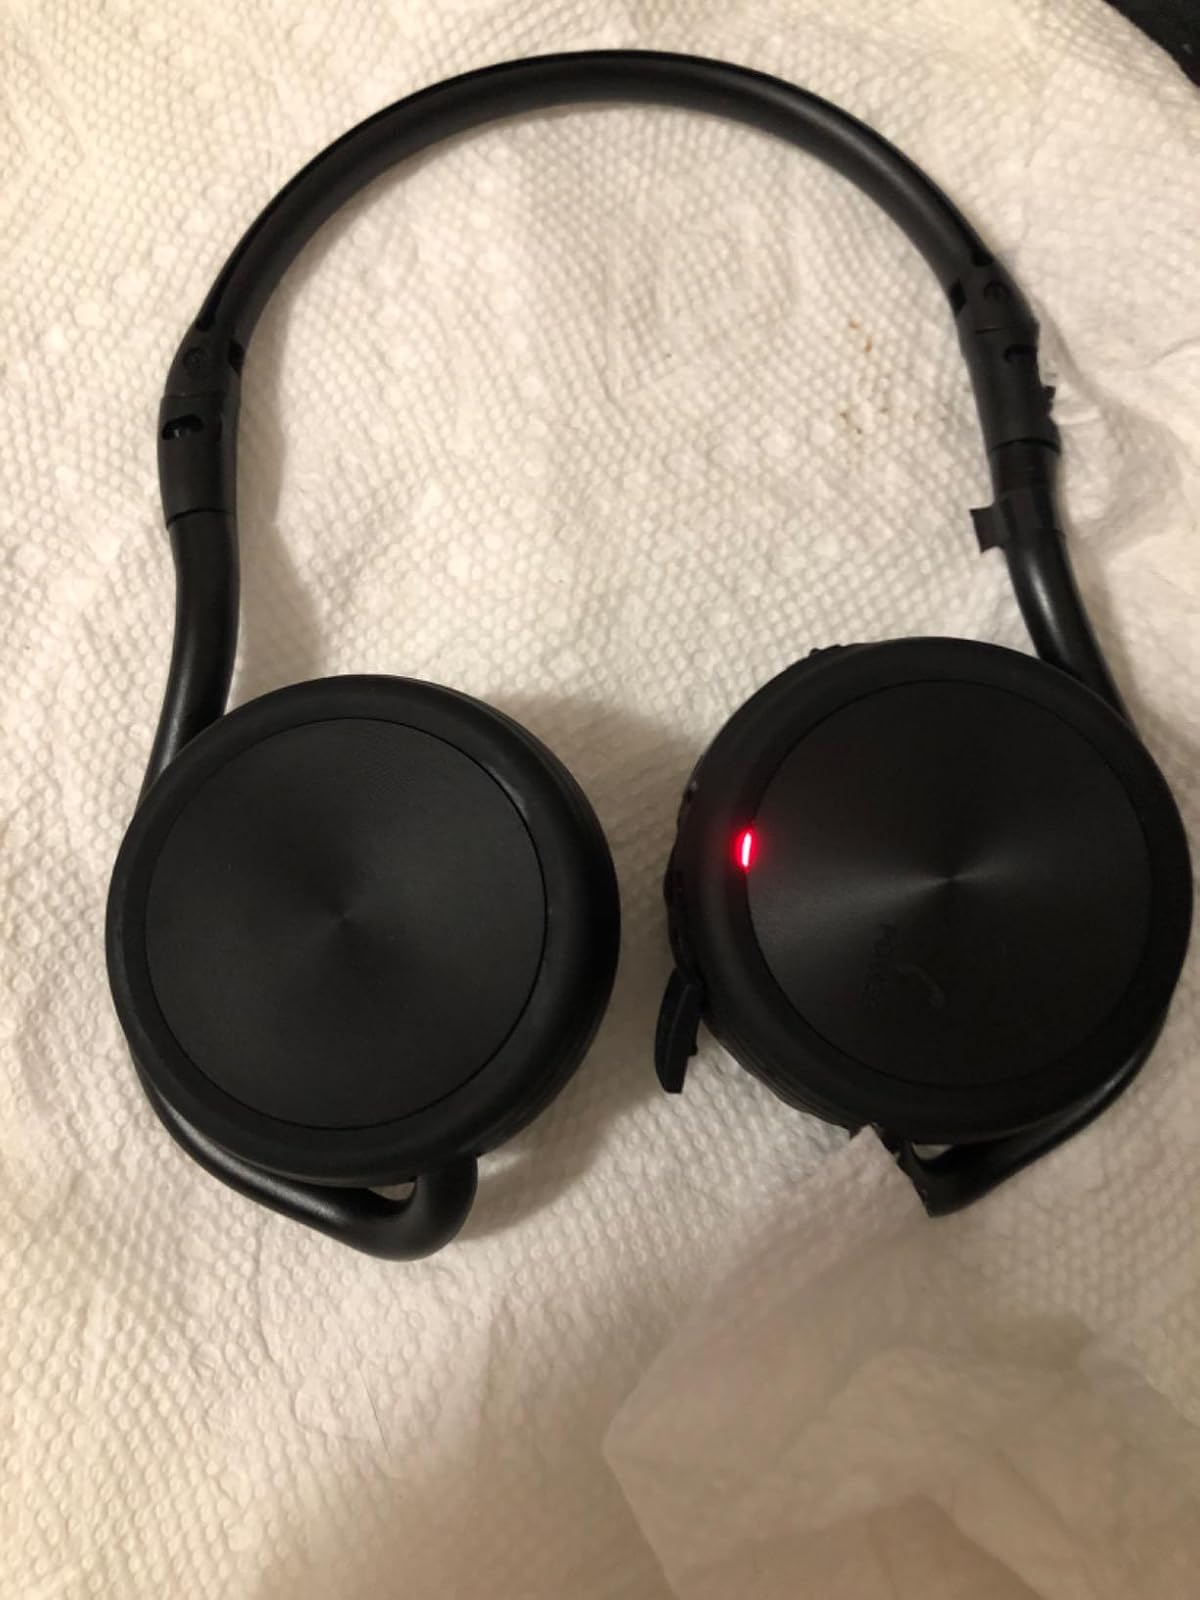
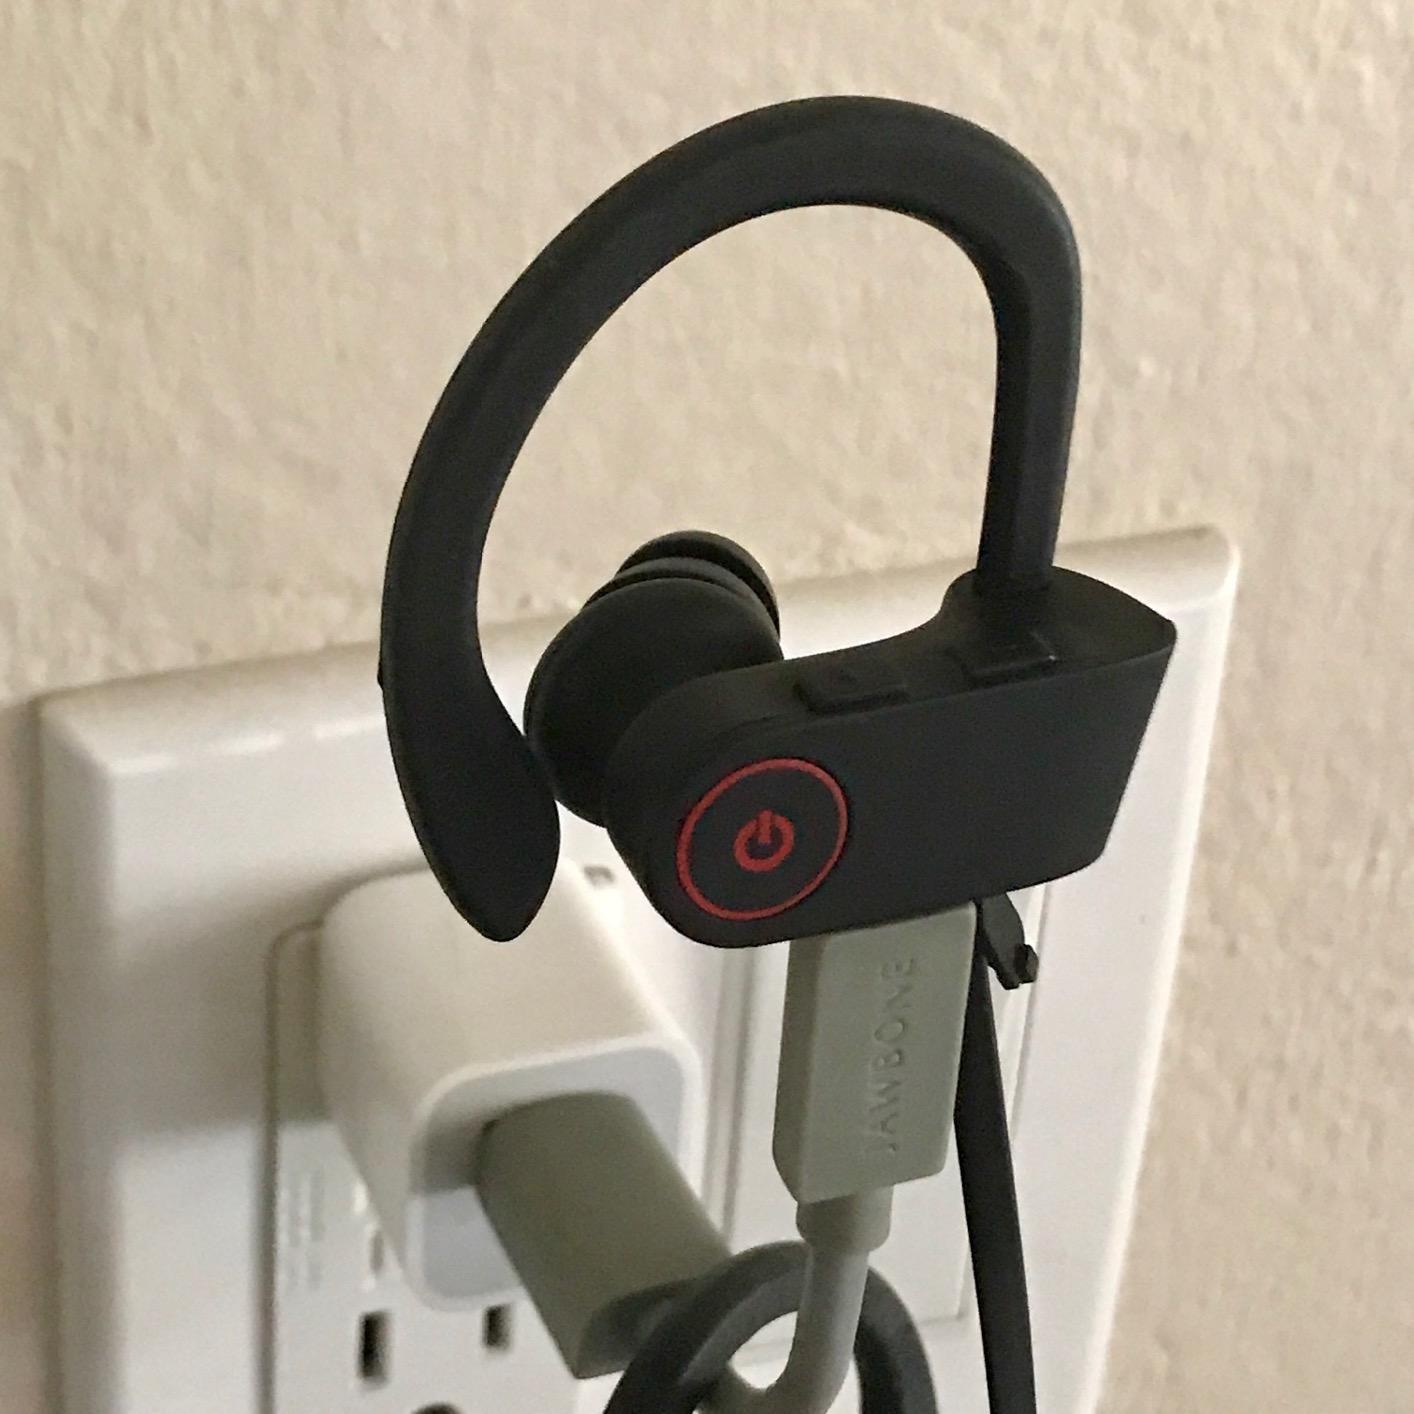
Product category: headphones
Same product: no